Thomas Coke, 2nd Earl of Leicester

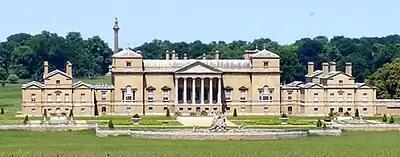
Holkham Hall remains the family seat of the Earls of Leicester.

Leicester was the son of Thomas Coke, 1st Earl of Leicester, by his second wife Lady Anne Amelia Keppel. He succeeded to the earldom and Holkham Hall on his father's death in 1842.